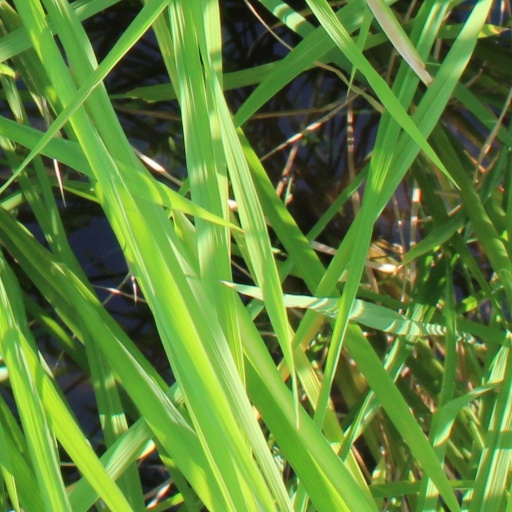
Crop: rice